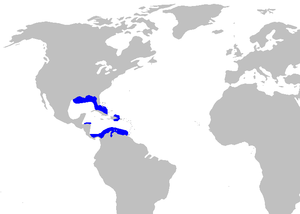
Apristurus riveri est une espèce de requins.